Ron Swoboda

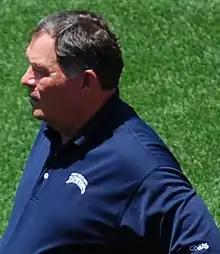
Swoboda in 2009

After his retirement from baseball, Swoboda worked as a television sportscaster in New York City on WCBS-TV, on WISN-TV in Milwaukee, and for many years at WVUE in New Orleans. He also worked at Cox Sports Television. Swoboda was the color commentator for telecasts of games played by the New Orleans Baby Cakes, the AAA farm club of the Miami Marlins before the team relocated to Wichita, Kansas after the 2019 season.He was also a recipient of the Thurman Munson Award in February .